The Moron Test

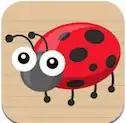
App Store art

The Moron Test is a mobile brain teasing game developed and published by American studio DistinctDev, Inc. for the iOS and Android platforms, and is one of the best selling iPhone applications of all-time. "The Moron Test" was initially released on April 20, 2009 for iOS and was released for Android on May 13, 2010. Its format is inspired by IQ tests that pose seemingly simple questions in order to extrapolate broad indices of intelligence. Upon its initial release on iTunes, "The Moron Test" became the #1 top selling app in the U.S. App Store. The app has repeatedly reached a Top 10 Overall ranking and has been in the Top 100 Overall apps for over 450 consecutive days in the US App Store. On September 10, 2010, DistinctDev released "The Moron Test: Section 1", a free version of the game on iOS, offering the "Old School" section. Two months after the Android platform launch, the free version received more than 700,000 downloads, the paid version became the 9th most downloaded paid game with over 65,000 downloads on the Android market. "The Moron Test" has seven sections: Old School, Late Registration, Winter Break, Food Fight, Skip Day, Tricky Treat, and Ooga School. The latest iOS version of includes an in-app purchase for the Extra Credit section, Flying Colors.